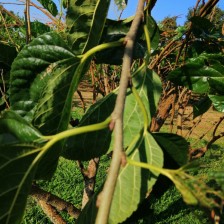
Variety: BlackOodTurkey